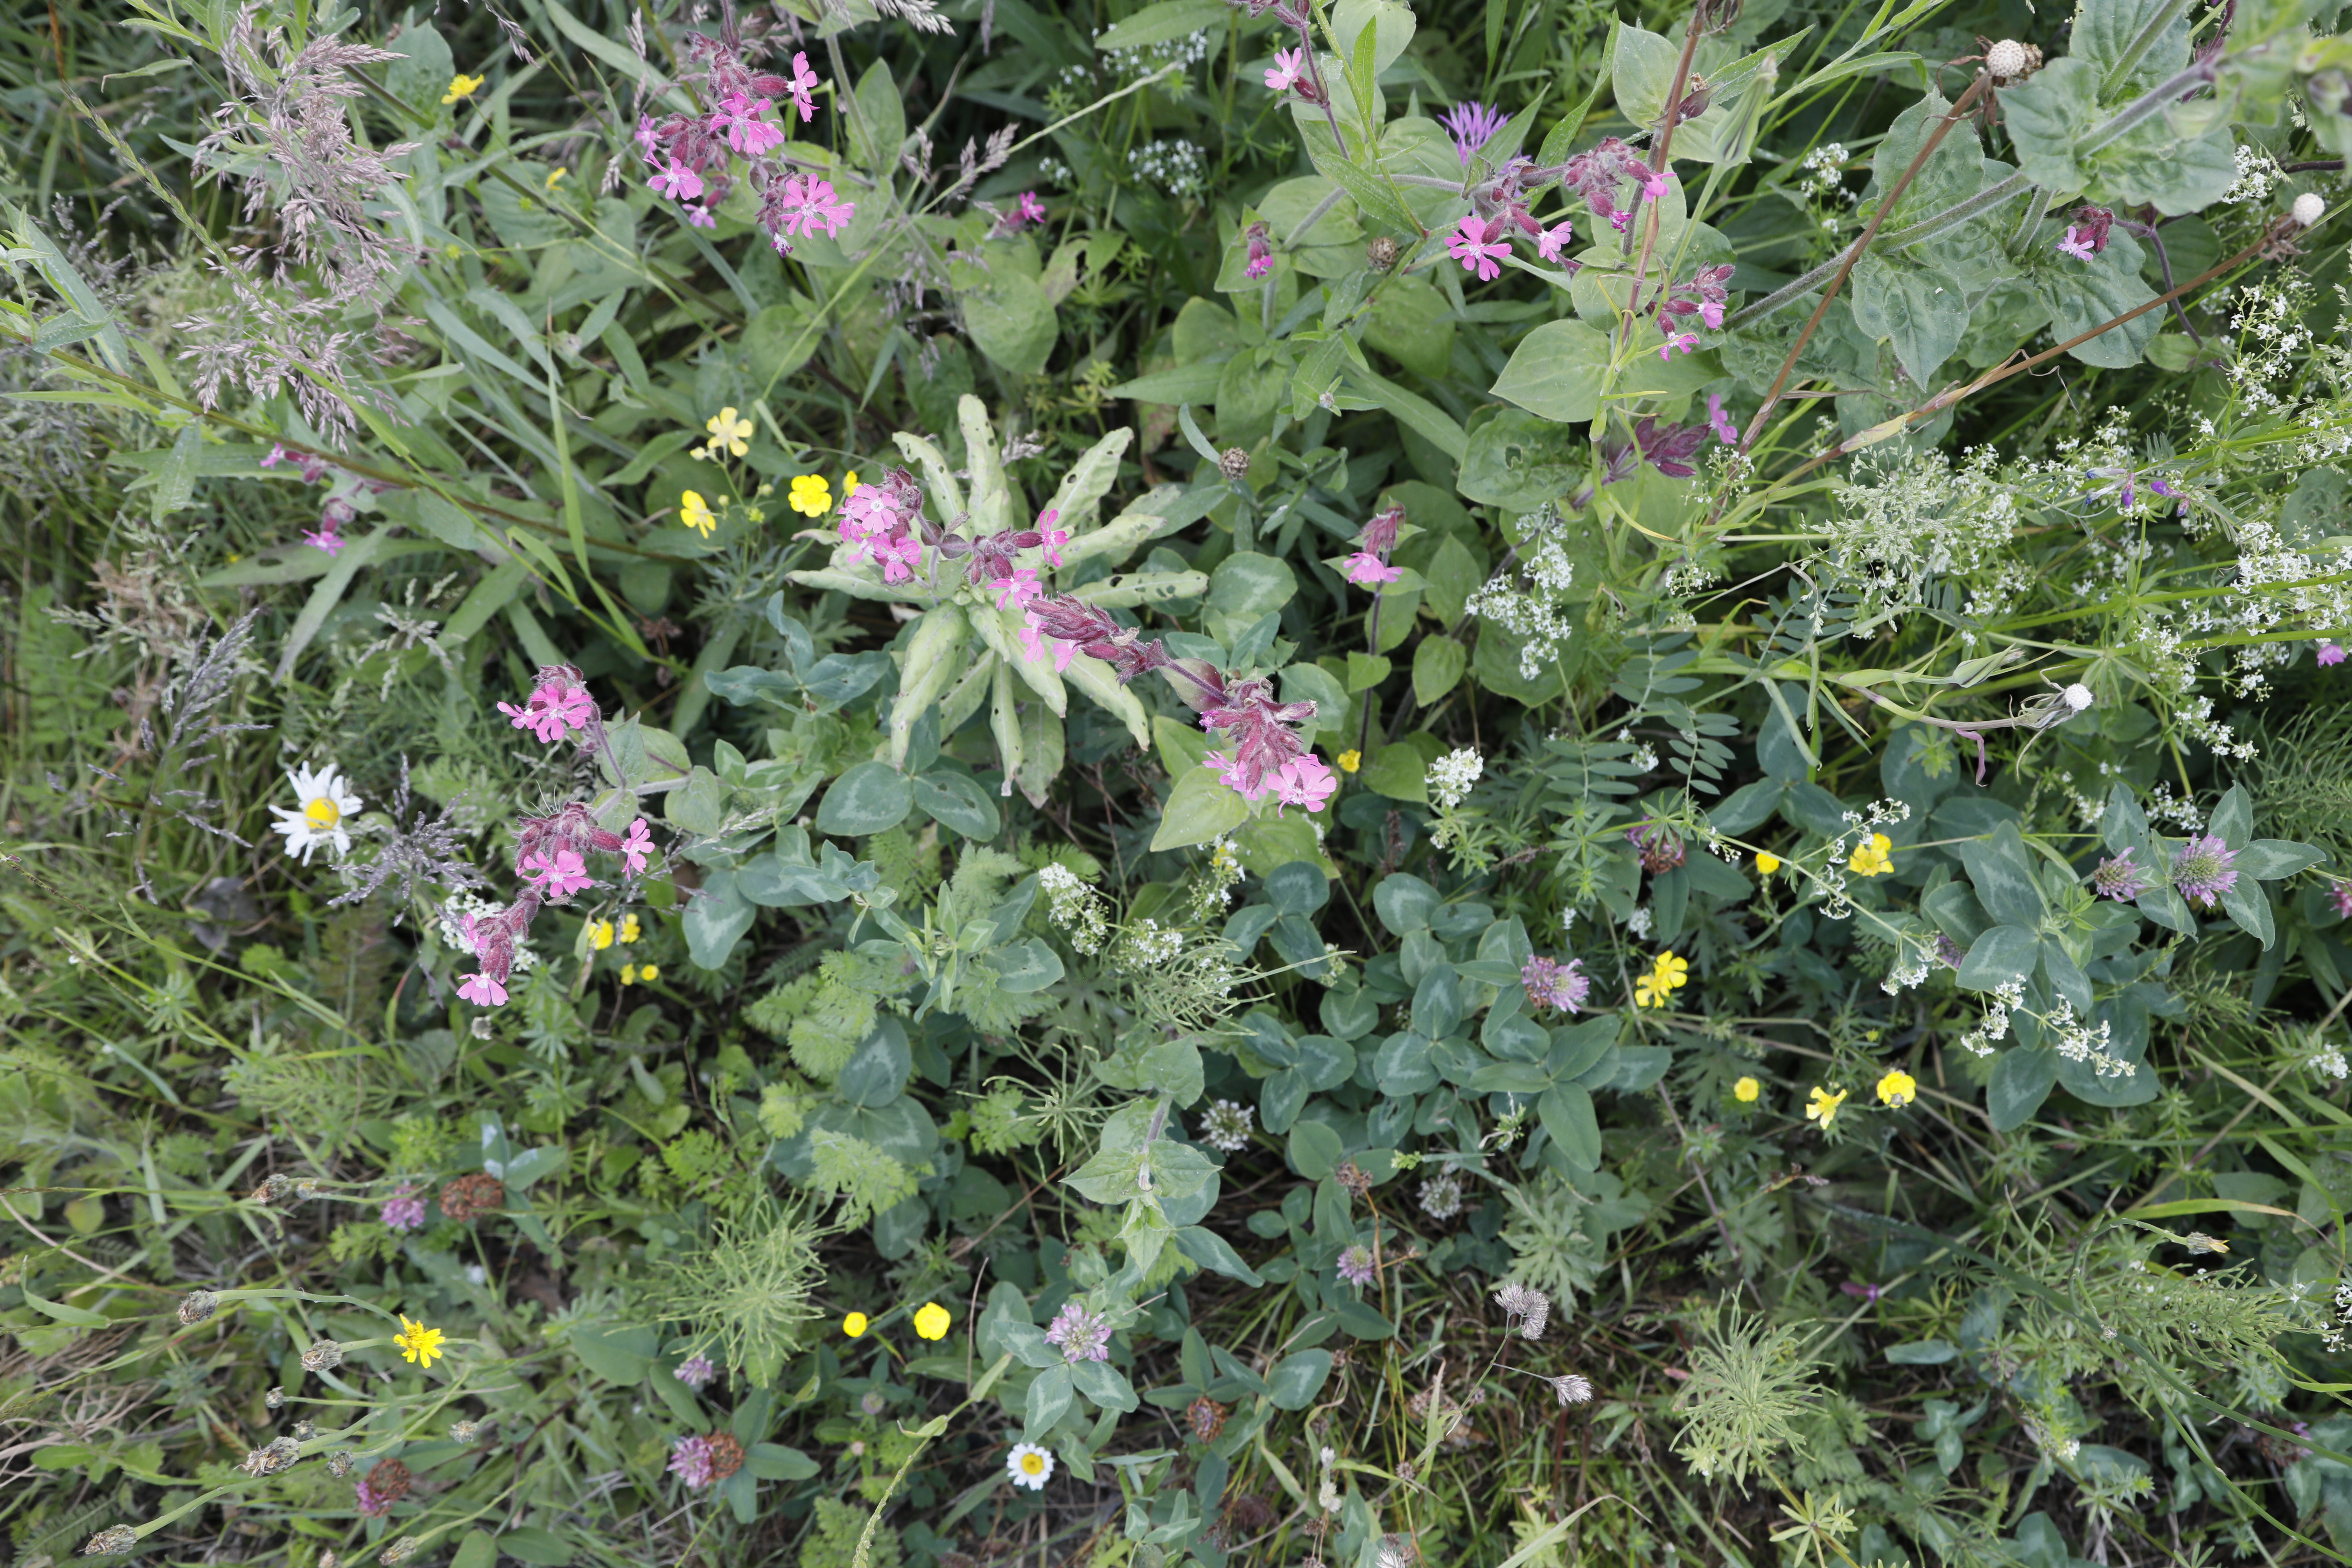
Plant species: Buttercup * (aggregate), Leucanthemum vulgare, Trifolium pratense, Silene dioica, Trifolium repens